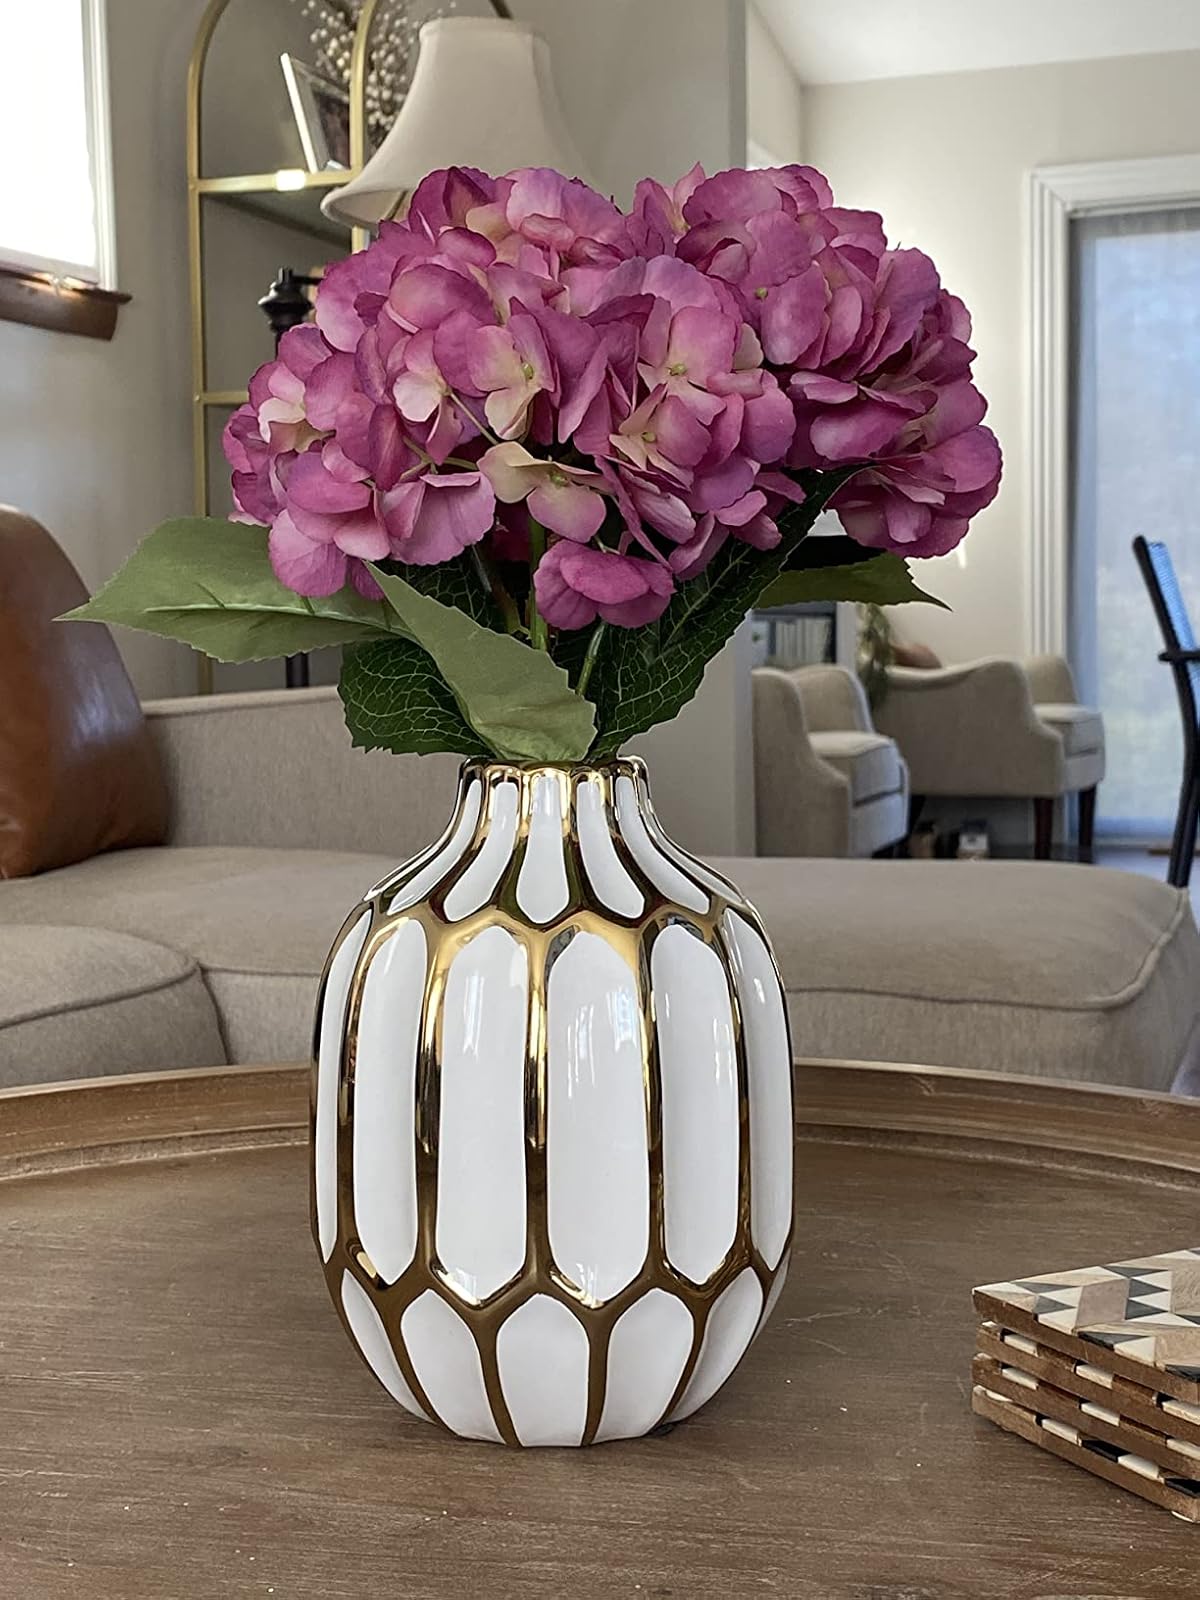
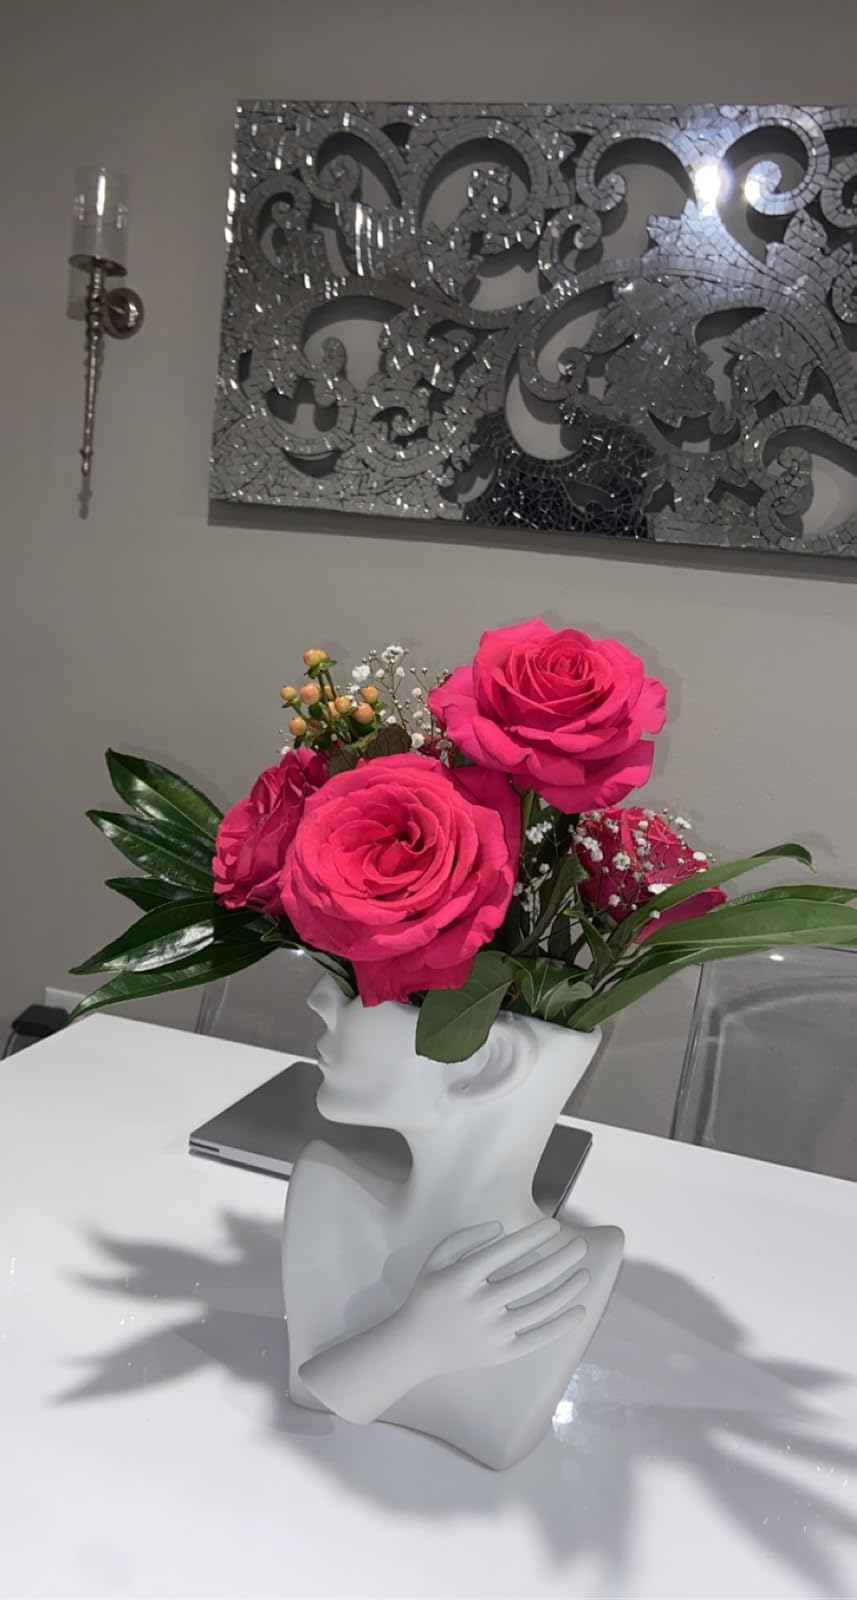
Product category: vase
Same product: no